Jesús Franco

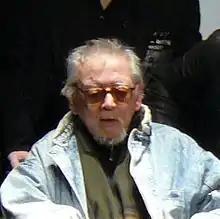
Franco at the 2008 , Gérardmer, France

Jesús Franco Manera (12 May 1930 – 2 April 2013), also commonly known as Jess Franco, was a Spanish filmmaker, composer, and actor, known as a highly prolific director of low-budget exploitation and B-movies. He worked in many different genres during his career, but was best known for his horror and erotic films, often incorporating surrealist elements.